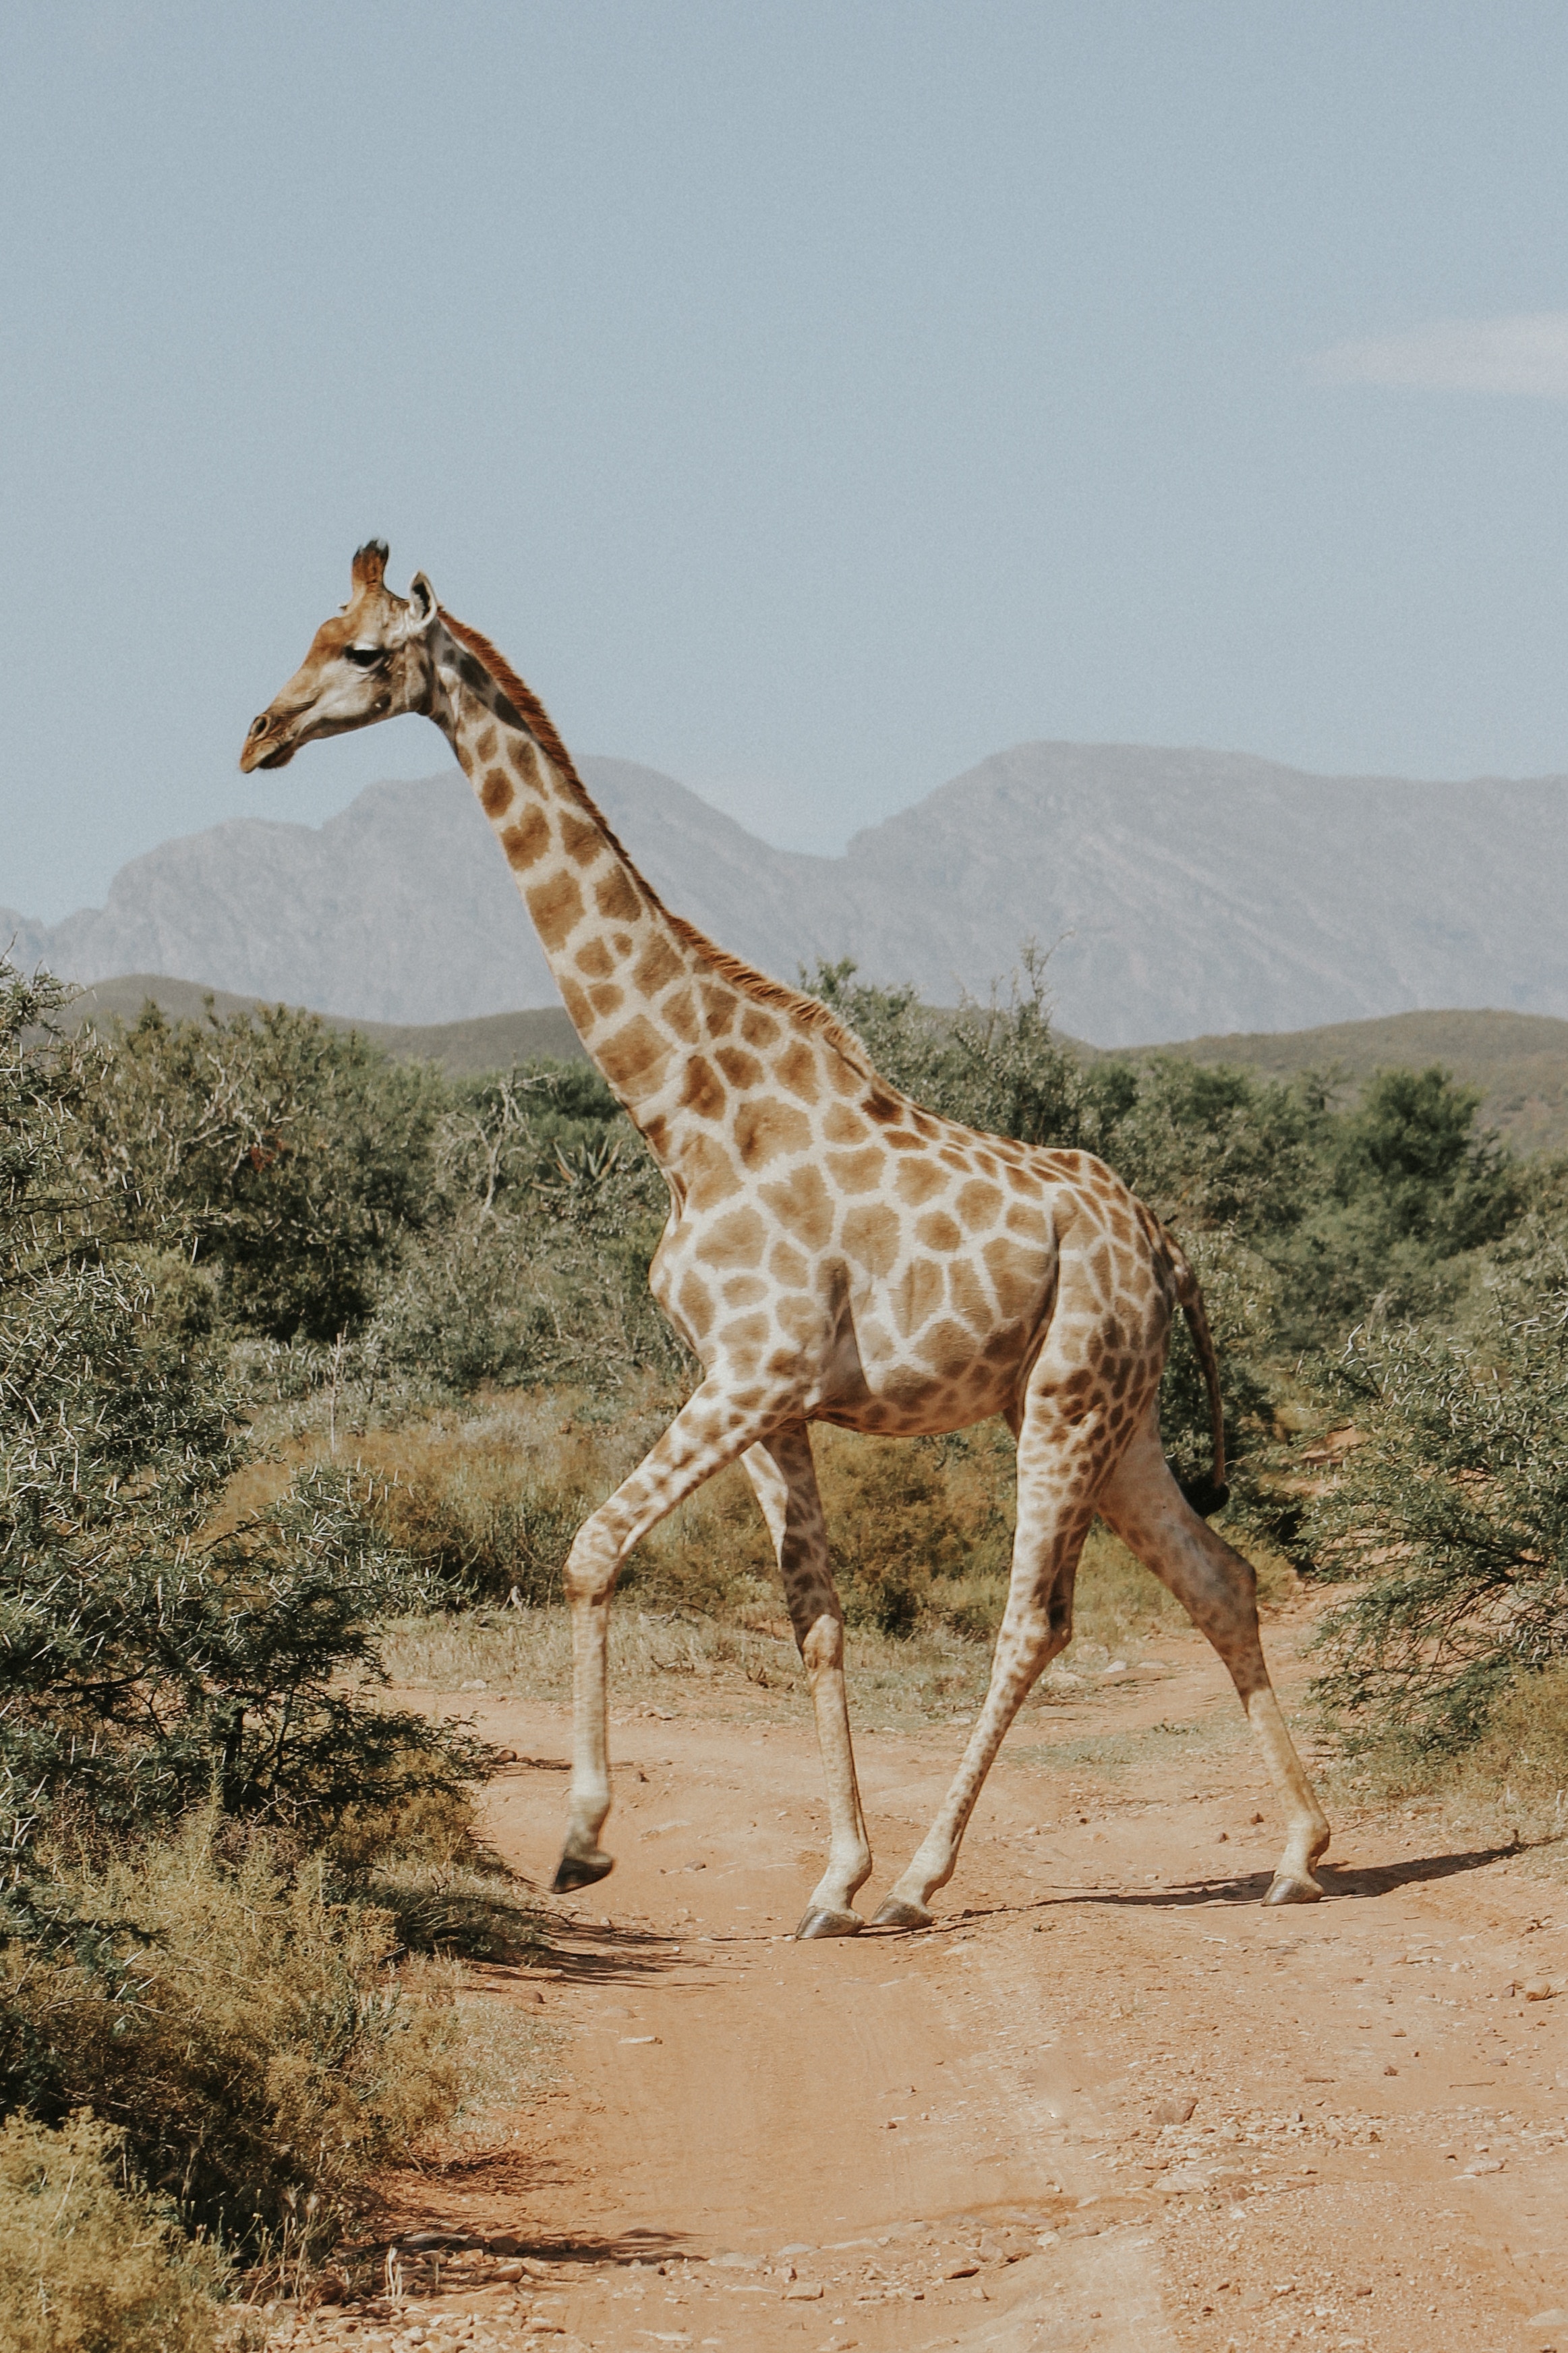
landscape, wildlife, national park, fauna, savanna, giraffe, grassland, safari, giraffidae, ecoregion, terrestrial animal